Class A Short Season

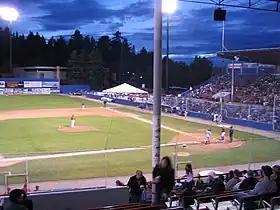
A 2007 game with the Class A Short Season Vancouver Canadians at Nat Bailey Stadium

Class A Short Season (officially Short-Season A) was a level of play in Minor League Baseball in the United States from 1965 through 2020. In the hierarchy of minor league classifications, it was below Triple-A, Double-A, Class A-Advanced (created in 1990), and Class A. Teams in Class A Short Season played about 75 to 80 games per season, compared to the 130- to 140-game seasons of most professional baseball minor leagues.